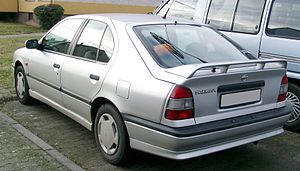
Nissan Primera P10 / Facelift
Nissan Primera P10 var en stor mellemklassebil fra Nissan Motor og efterfølger for Nissan Bluebird, som den afløste på det europæiske marked. Modellen fandtes som sedan, combi coupé og stationcar, af Nissan betegnet Traveller. Modellen blev i USA solgt under navnet Infiniti G20.